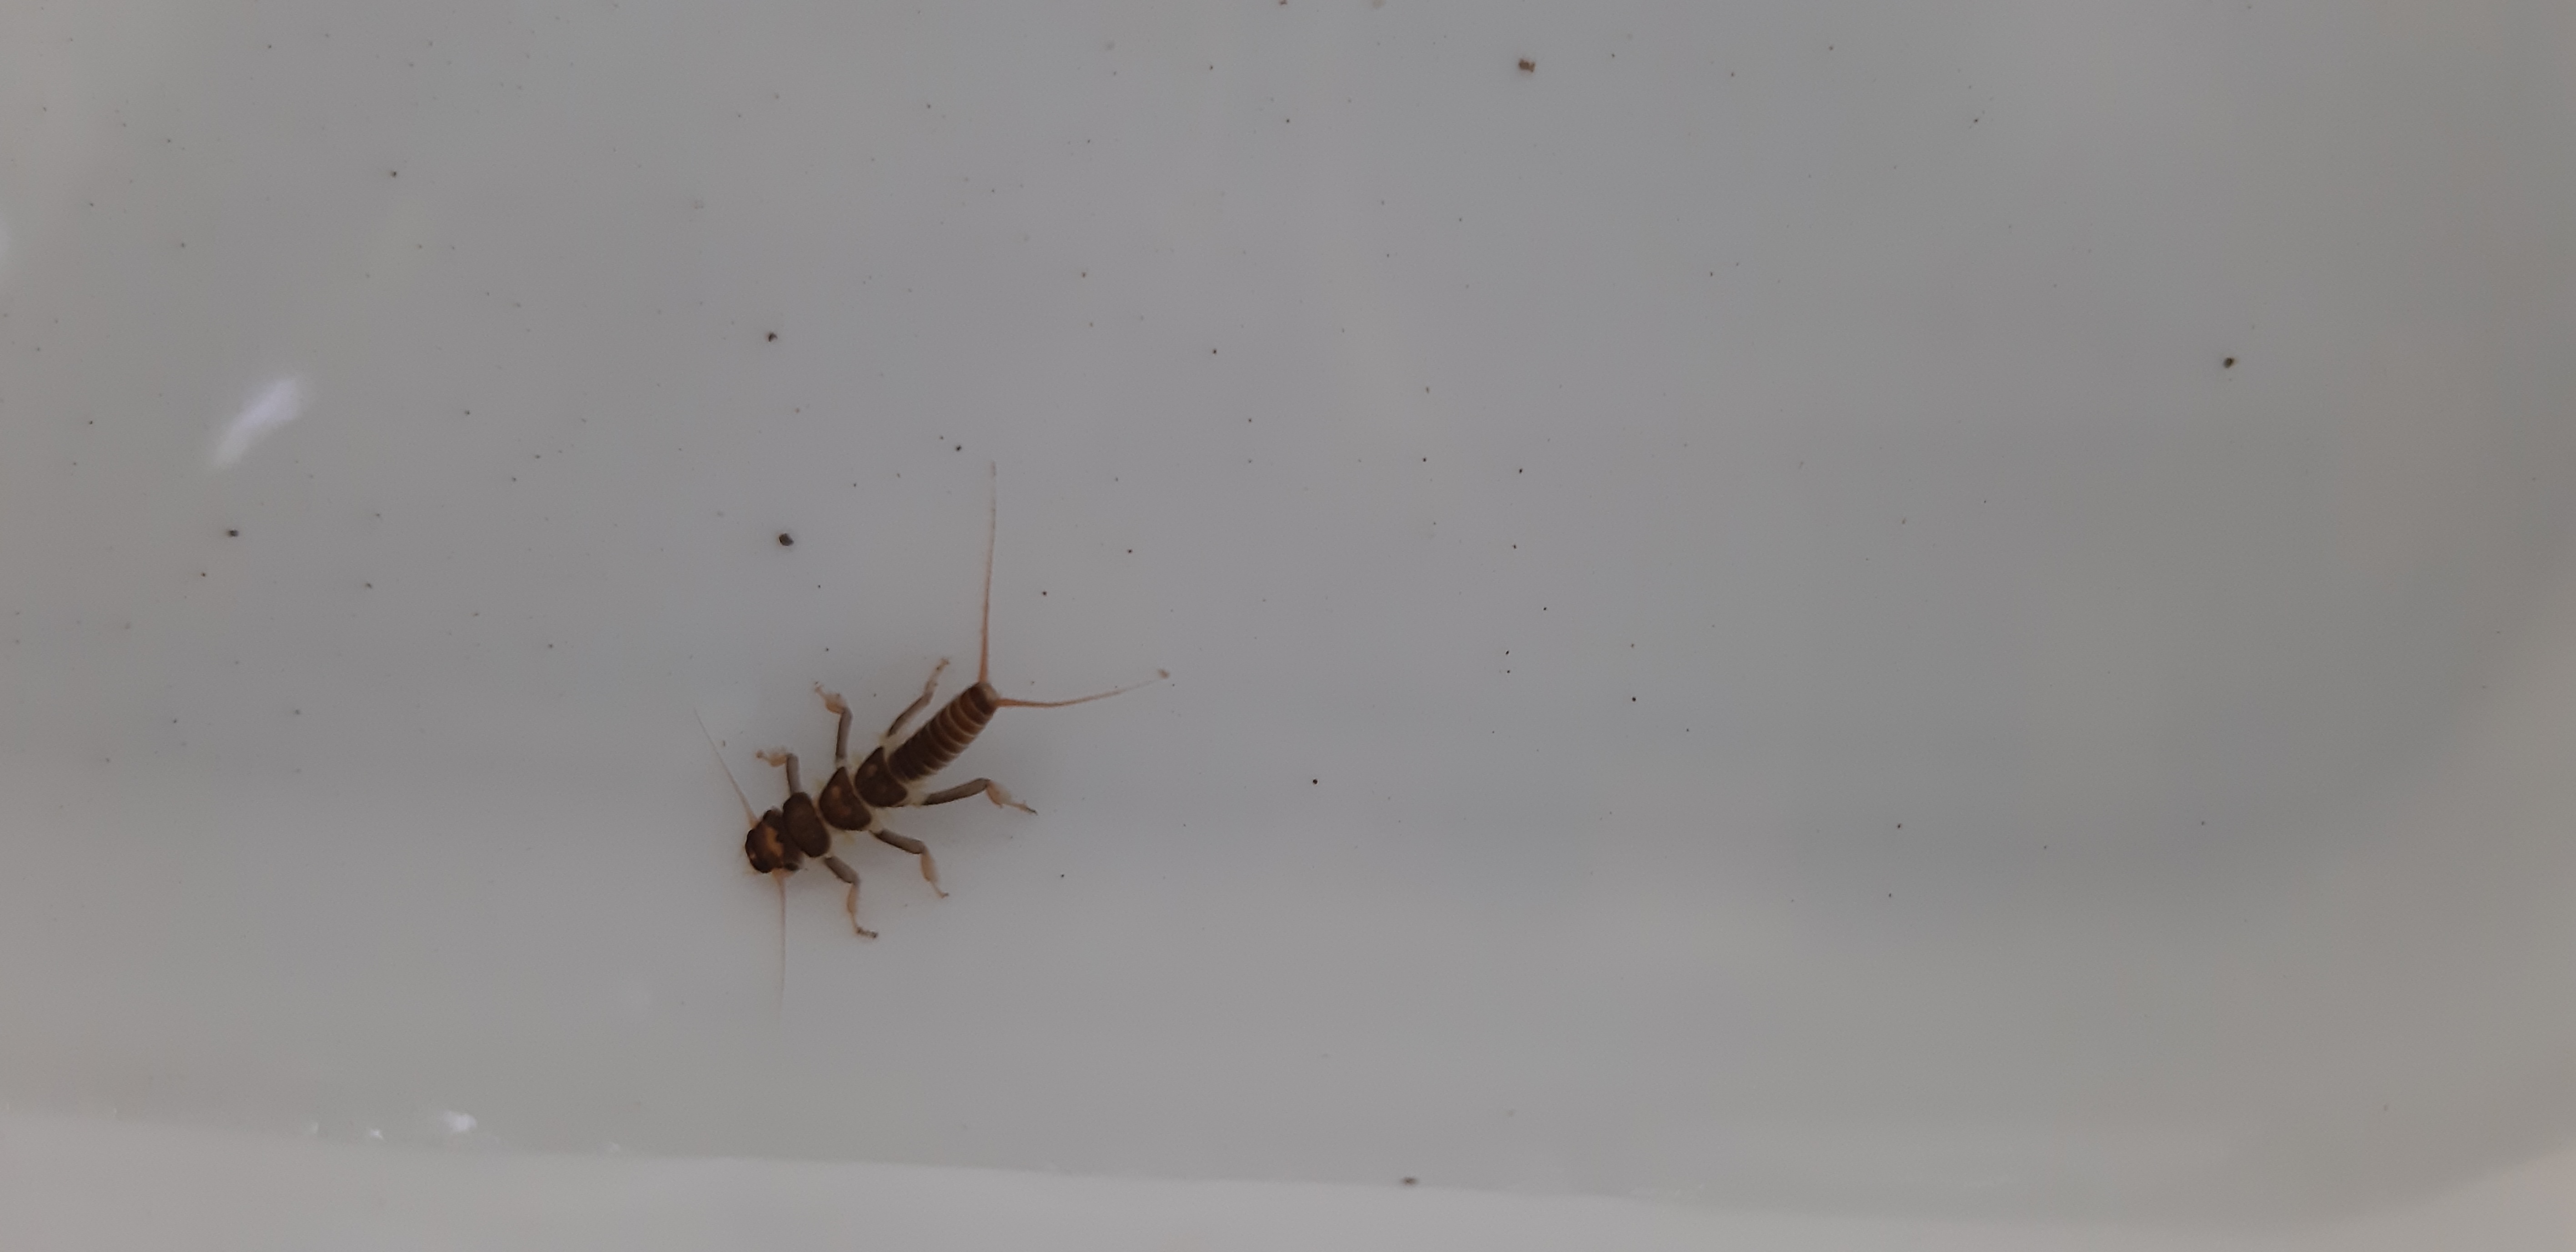
Macroinvertebrate group: stoneflies